Maria Taylor Byrd

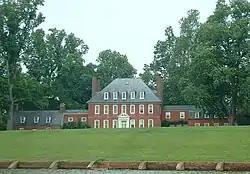
Westover Plantation, Charles City County, Virginia

On May 9, 1724, she married William Byrd II, the only son of William Byrd I in London. It was his second marriage. William Byrd II was educated in London, England and was there from 1697 to 1705 and then 1715 to 1726. A member of the wealthy planter class, he was one of the richest men in the Colony of Virginia.